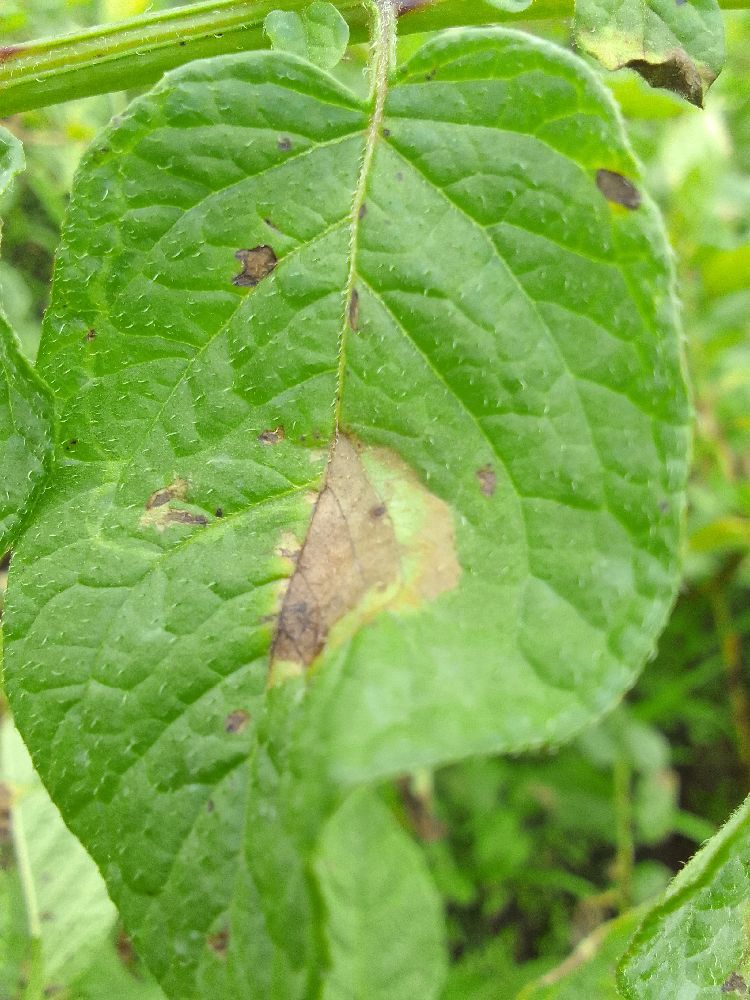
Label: Late blight